Synthetic setae

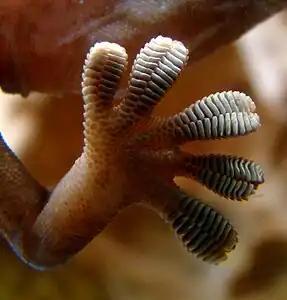
Close view of a gecko's foot

Geckos are renowned for their exceptional ability to stick and run on any vertical and inverted surface (excluding Teflon). However gecko toes are not sticky in the usual way like chemical adhesives. Instead, they can detach from the surface quickly and remain quite clean around everyday contaminants even without grooming.